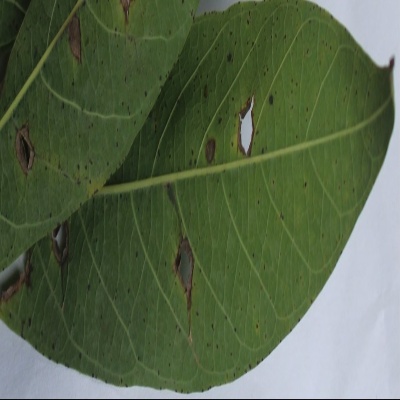
Crop: Cassava
Condition: brown spot